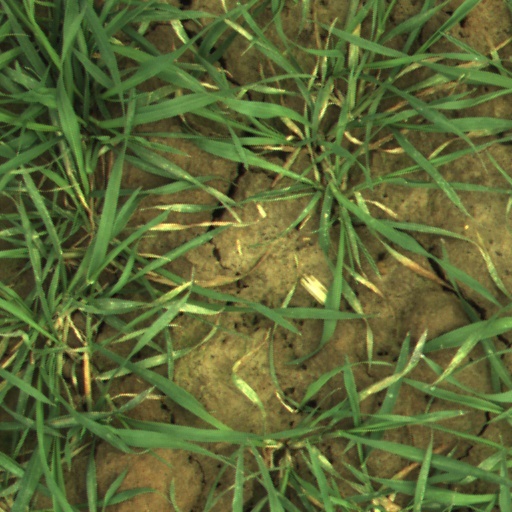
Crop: wheat